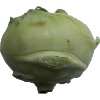
Label: kohlrabi